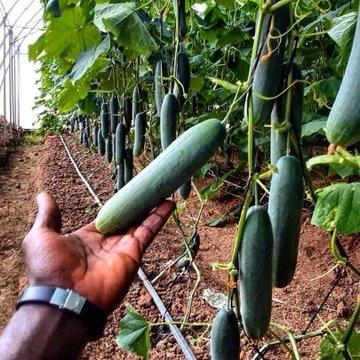
Shamba kubwa la matango. Hili shamba limepangiliwa kwa ustadi, matango yapo tayari kwa ajili ya kuvunwa na kupelekwa sokoni.